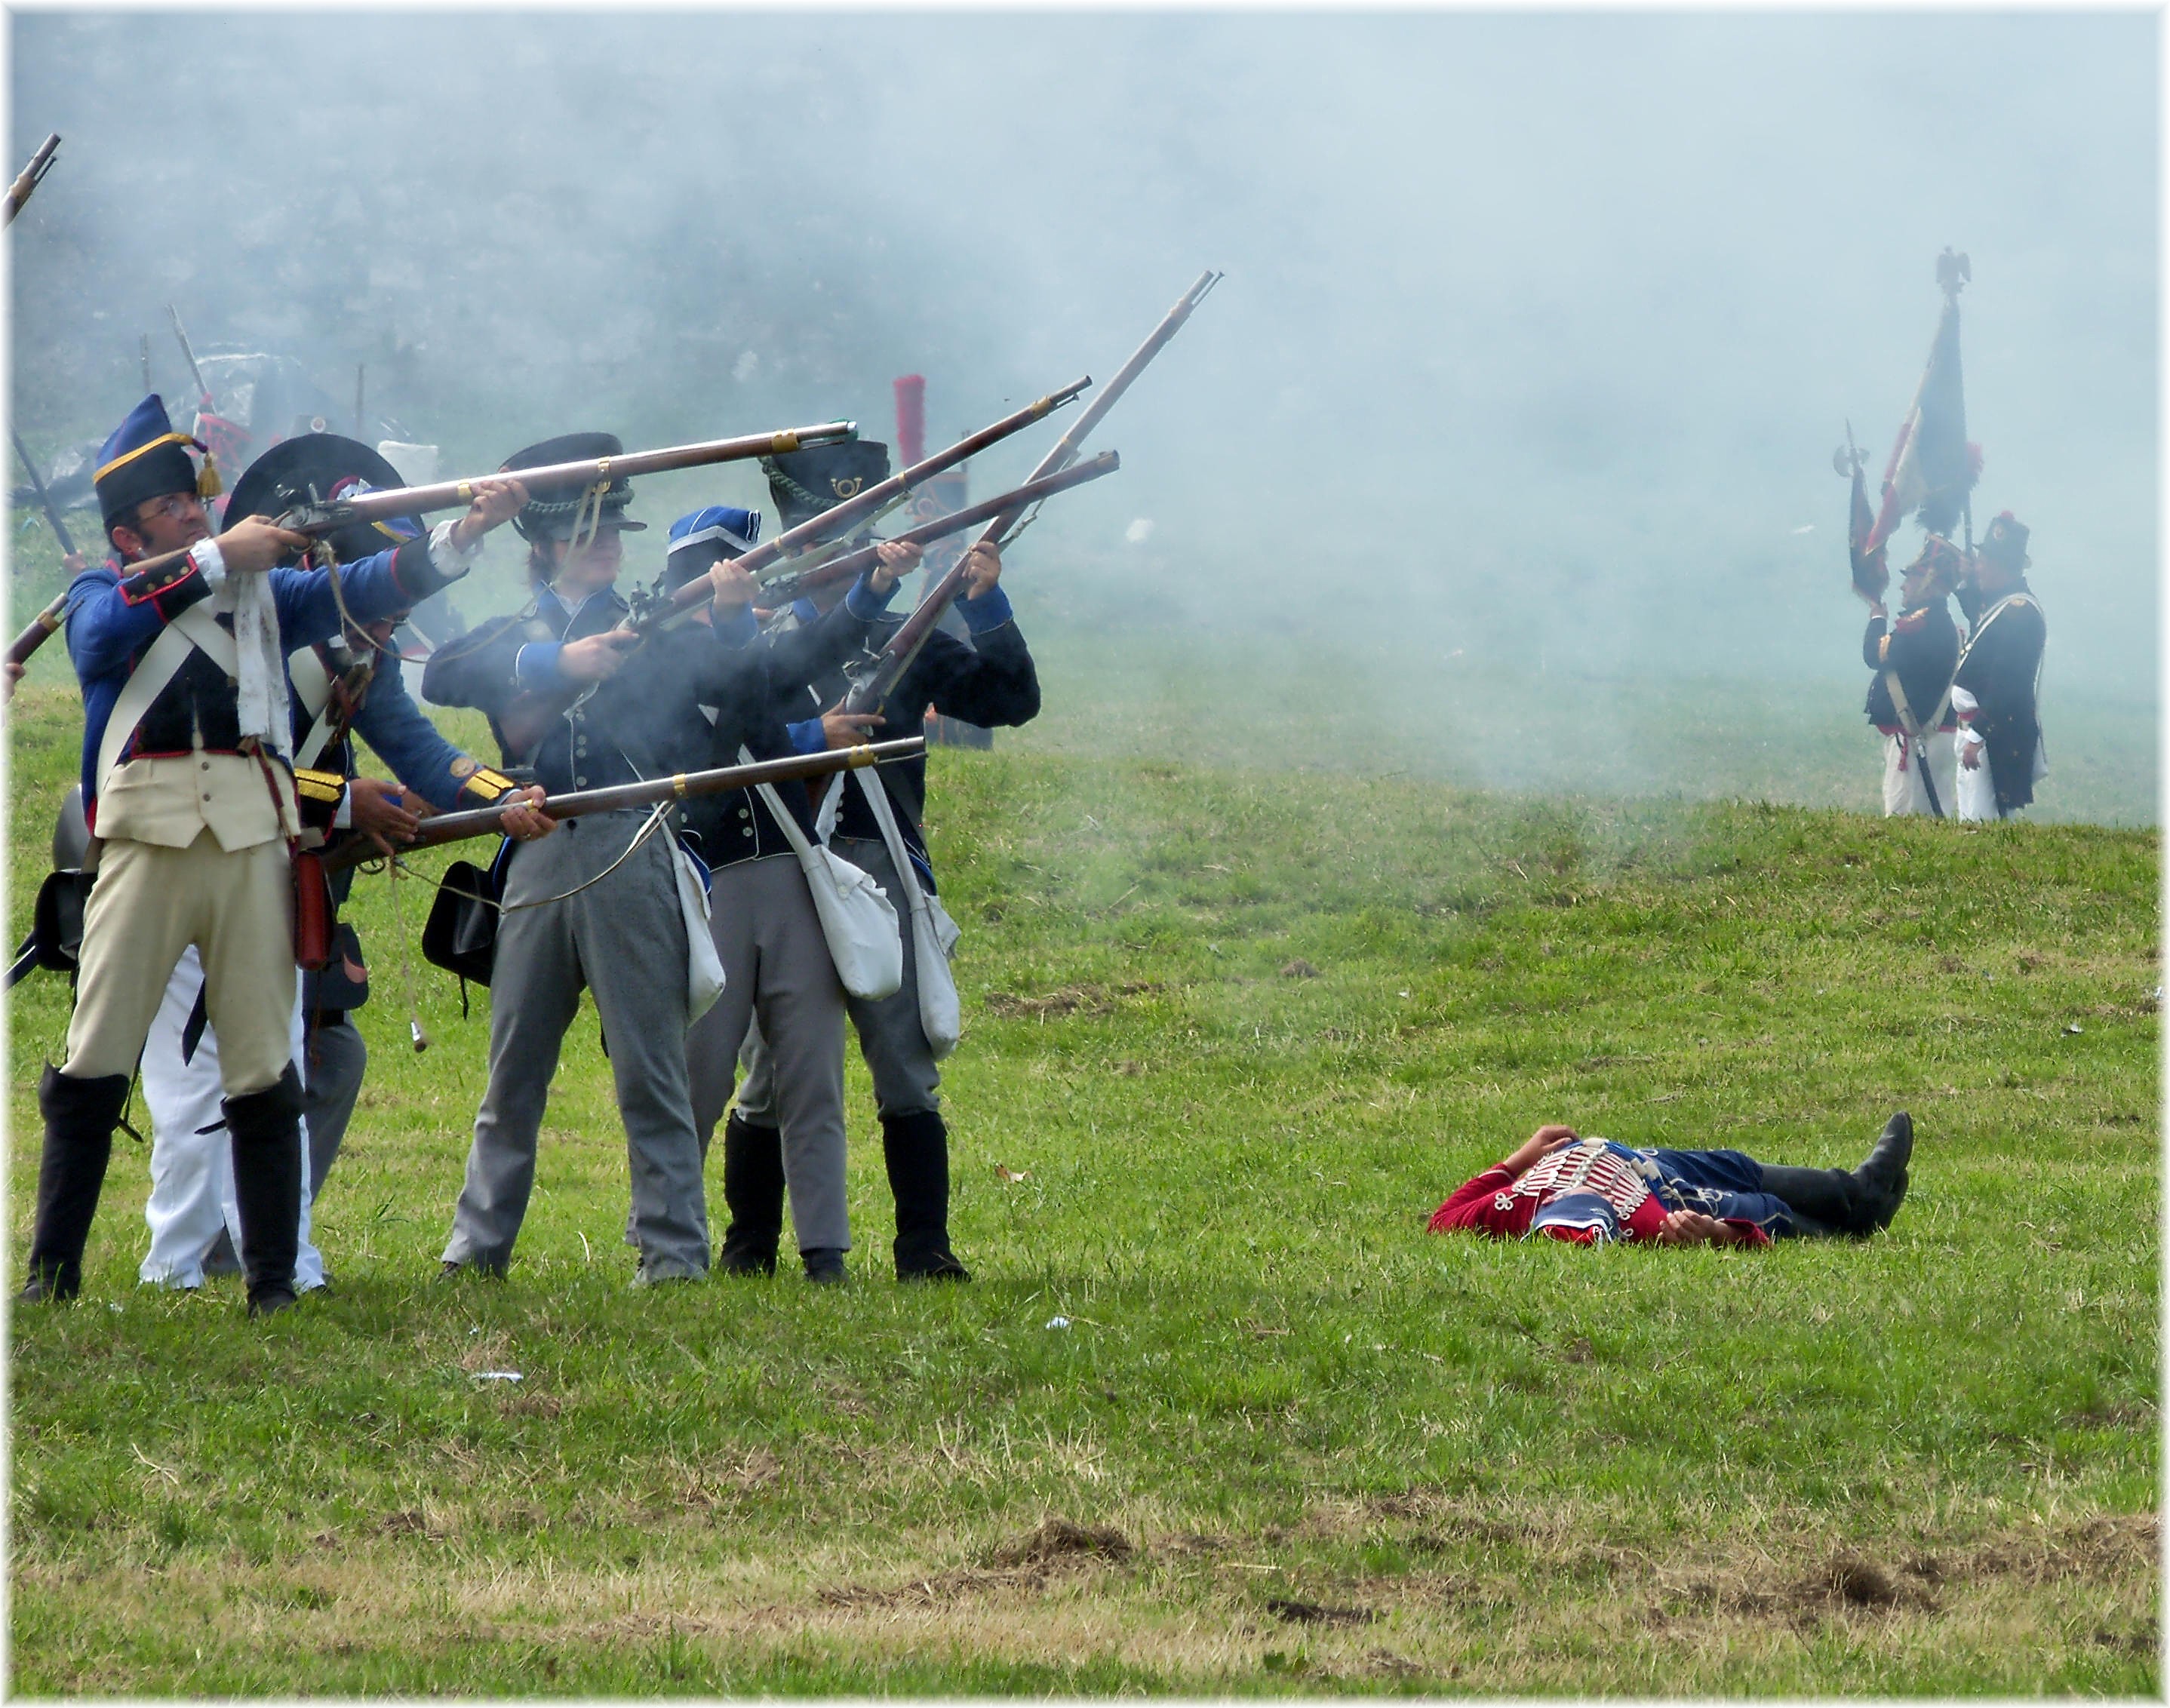
war, battle, spain, espaa, galicia, caballos, acorua, screenshot, corua, galiza, corunna, galice, spagne, cabalos, soldados, militares, guerras, torrehercules, faros, torredehercules, lacoruna, batallas, caballeria, napoleonicos, recreacionhistorica, batalladeelvia, batallaelvia, infantry, air force